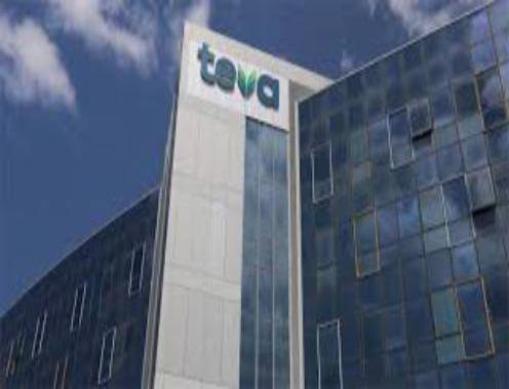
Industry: Others